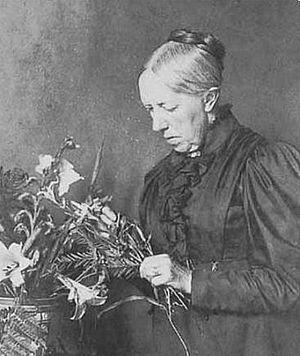
Gerardina Jacoba van de Sande Bakhuyzen, née le 27 juillet 1826 à La Haye et morte le 19 septembre 1895, est une peintre du XIXᵉ siècle.